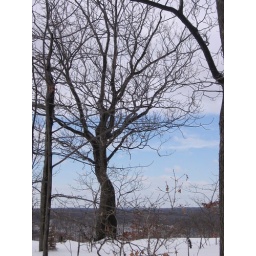
blue sky over New Haven